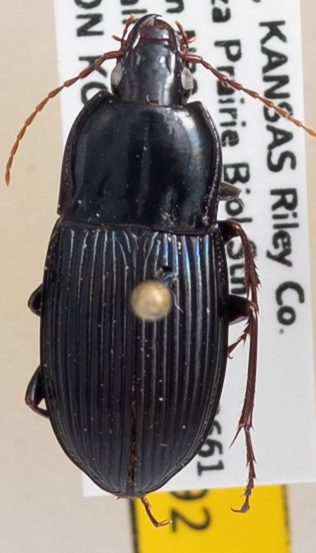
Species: Pterostichus permundus
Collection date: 2019-09-11
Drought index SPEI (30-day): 1.498
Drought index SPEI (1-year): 1.69
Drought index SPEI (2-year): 1.029